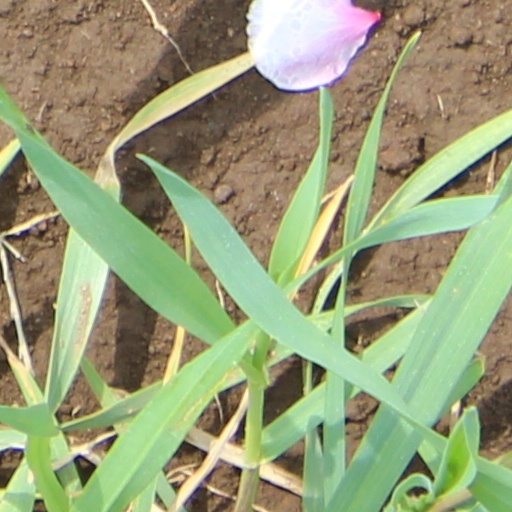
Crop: wheat